List of Improved Order of Red Men buildings and structures

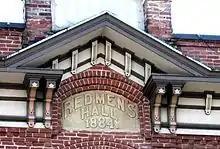
Jacksonville, Oregon building detail

The Improved Order of Red Men are a fraternal organization in the United States. The group focuses on fundraising for charity and bases their rituals on perceived Native American customs. The Red Men had a peak membership of over half million in 1920 but that dwindled to around 15,000 by 2011, so there are a number of repurposed former lodges. These clubhouse buildings are often called "wigwams" regardless of their architectural style.